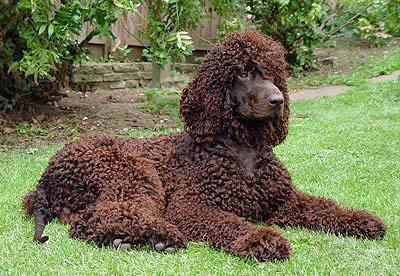
Irish_water_spaniel